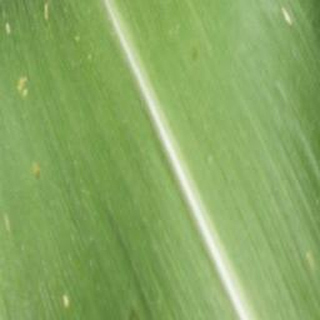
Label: healthy_corn